Sinbad (film series)

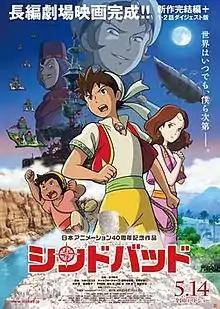
Promotional poster for the compilation film's Japanese theatrical release.

is a series of Japanese animated family adventure films inspired by "One Thousand and One Nights" and produced by Nippon Animation and Shirogumi. Made in celebration of the former company's 40th anniversary, the trilogy of films were directed by Shinpei Miyashita and written by Kaeko Hayafune and Hiroyuki Kawasaki. Miyashita died during the production of the third film, which was later dedicated to him. The film was finished by his student, Terumi Toyama.